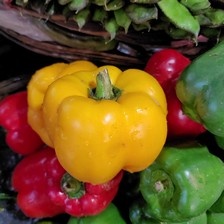
Label: capsicum